Stonemasonry

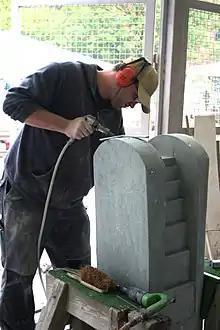
Stonemason dressing stone on a fountain with pneumatic tools

"Post-tensioned stone increases the failure load of stone in bending, but also the stiffness of a structure by reducing joint cracking. This method of construction is widely used for concrete structures, but the advantages of using similar techniques with stone are only just being realised".